Royal Australian Corps of Transport

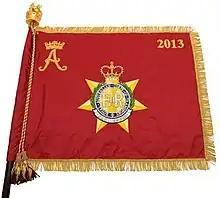
RACT Princess Royal Banner 2013

At Puckapunyal on 4 June 1983 the RACT was presented with its former Princess Alice banner. It was received from the Governor General of Australia, Sir Ninian Stephen, who presented it on behalf of Princess Alice.